Jüri Reinvere

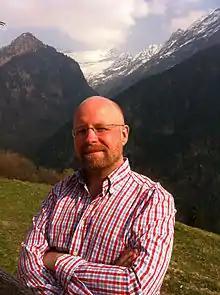
Jüri Reinvere. In Ticino, Switzerland 2011

Jüri Reinvere (born December 2, 1971, in Tallinn) is an Estonian composer, poet and essayist who has been living in Germany since 2005.